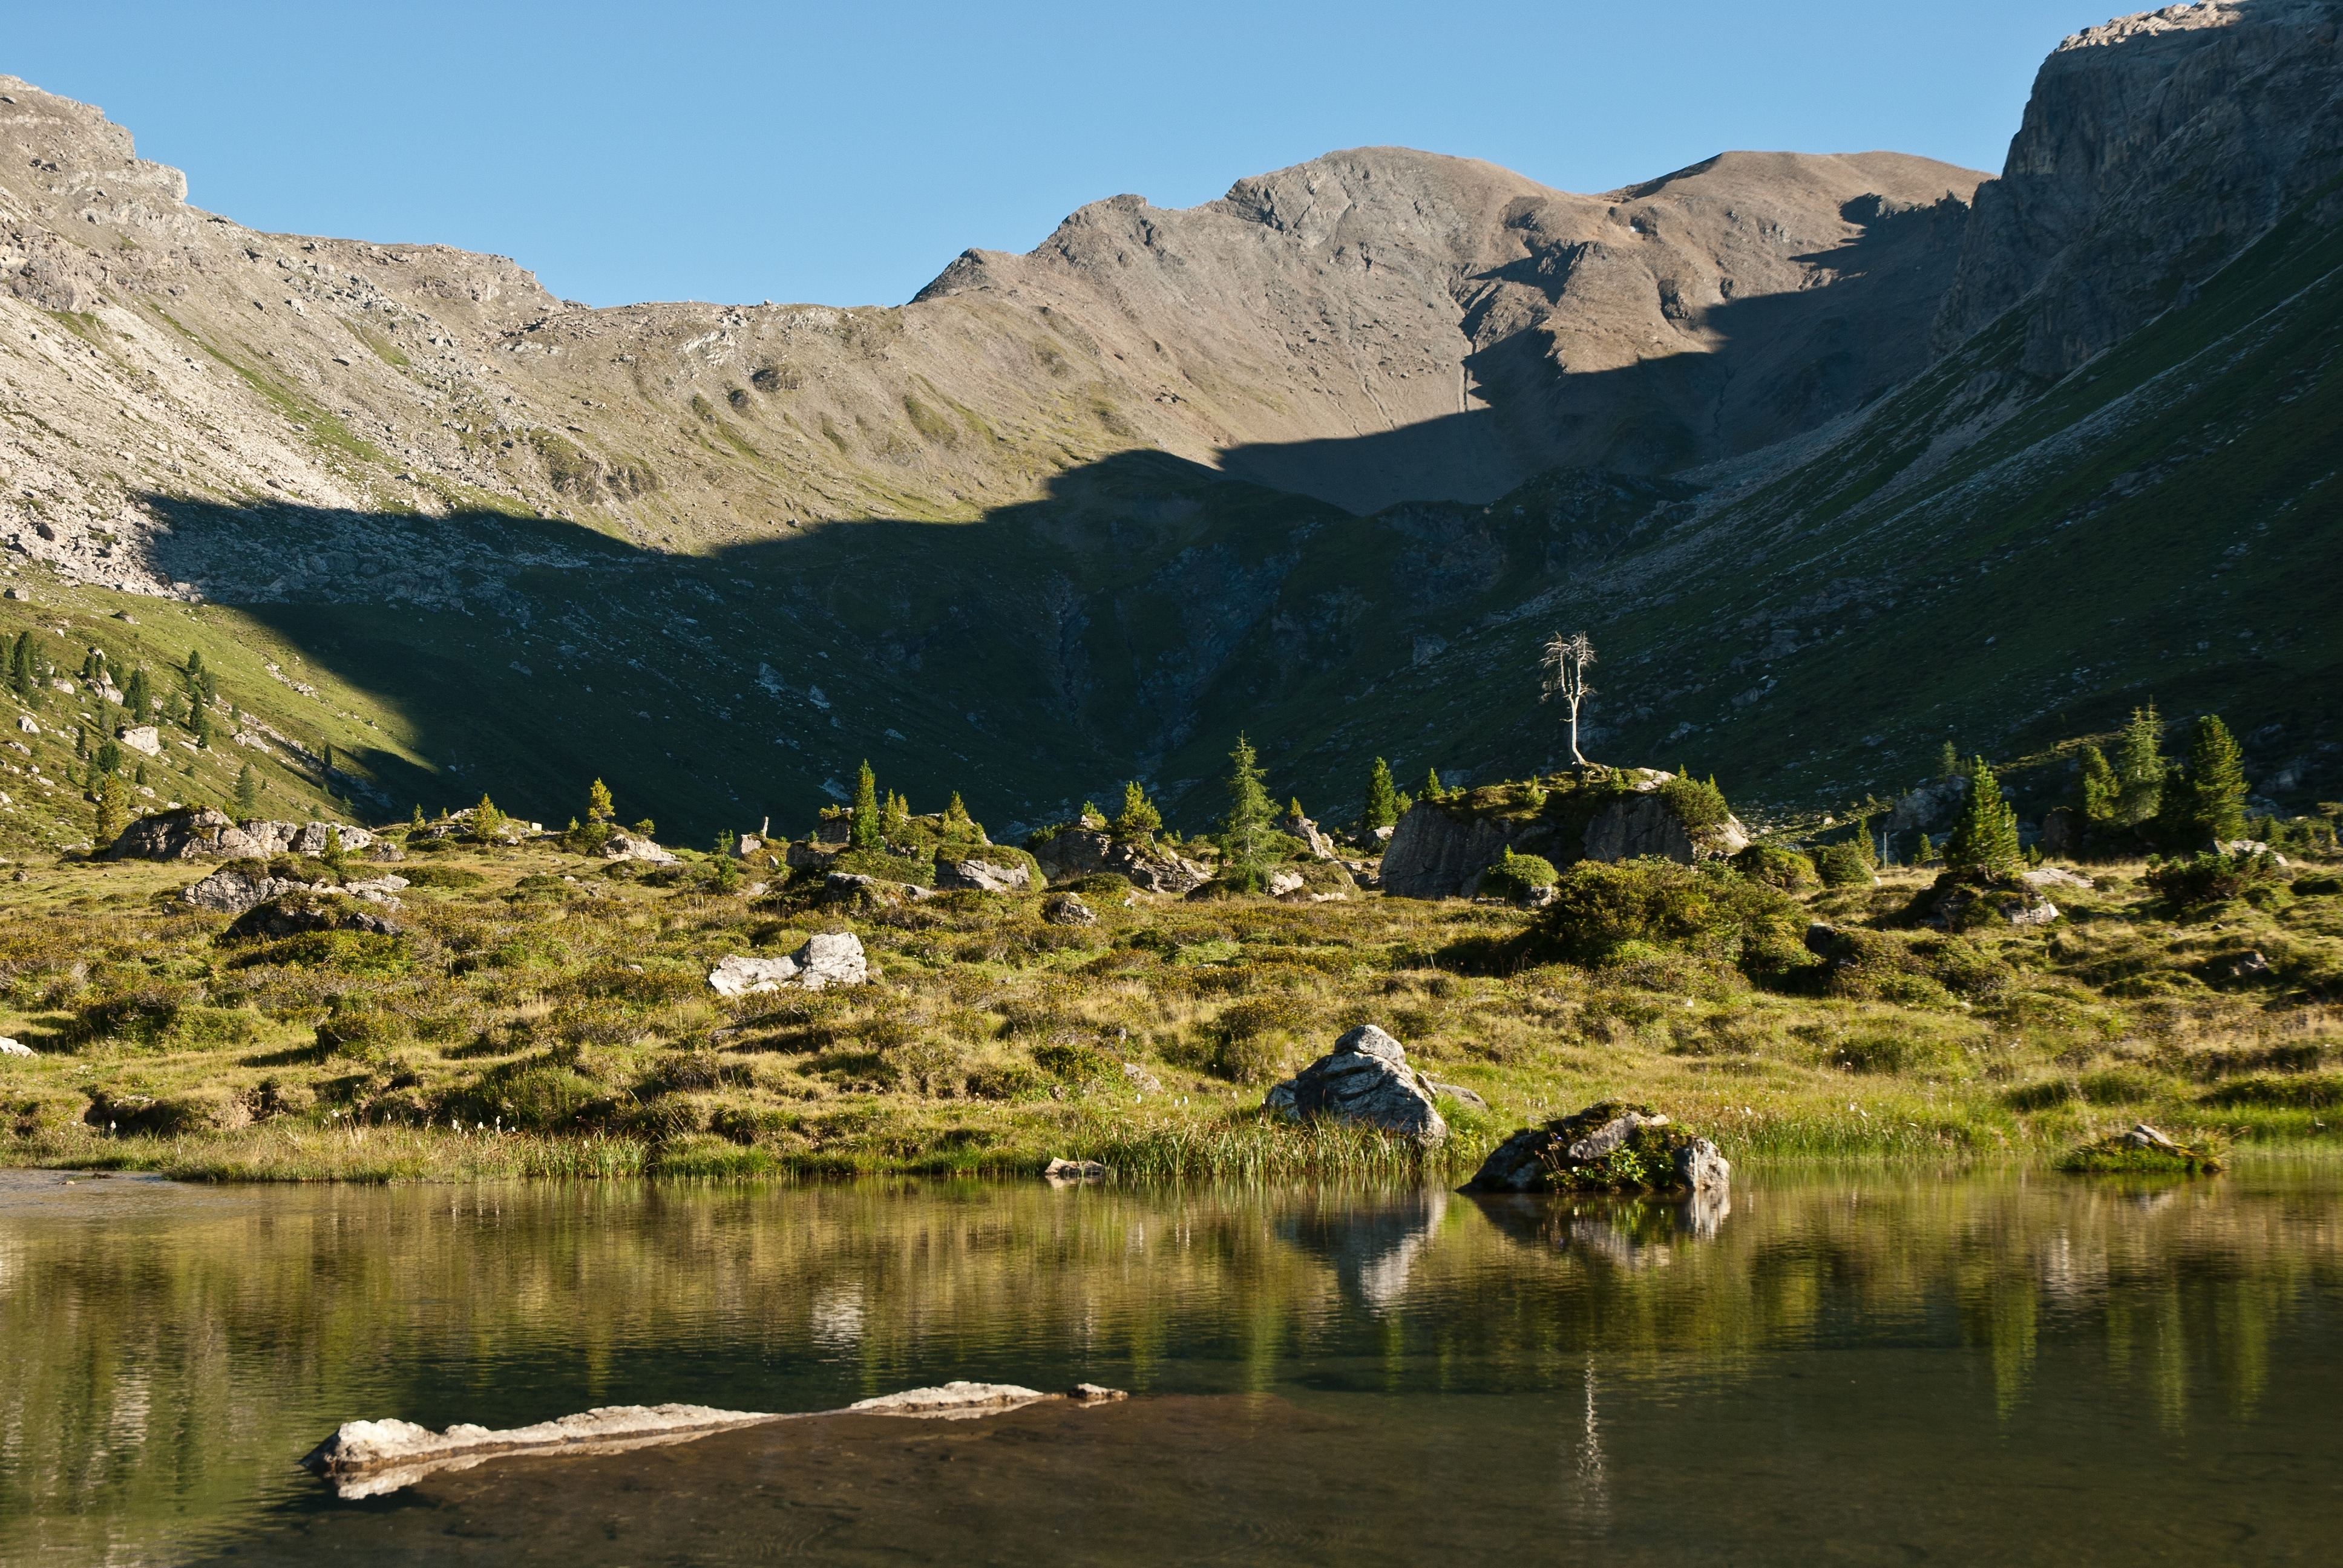
landscape, water, nature, grass, wilderness, mountain, countryside, lake, adventure, river, valley, mountain range, country, summer, stream, spring, reflection, scenic, reservoir, plants, austria, trees, outside, mountains, alps, reflections, plateau, fell, loch, landform, tarn, geographical feature, mountainous landforms